Smashburger

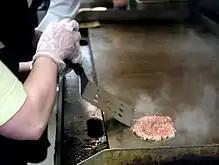
An employee "smashes" a burger in the kitchen of a Smashburger restaurant in Cincinnati (closed in 2022).

Burgers are produced in a made-to-order format, with Smashburger's smashing technique achieved by placing the meatball on a griddle heated to and pressing it hard using a special tool for 10 seconds to flatten it. Burgers typically are not further pressed after they have begun to cook; once the patty is heated to the point that fat begins to melt, pressing the burger will squeeze the juices out and cause it to dry out. The technique caramelizes the bottom of the patty onto the buttered griddle and locks the juices into the burger, preventing them from escaping and marinating the burger in its own juices. Smashburger's smashing technique also lets it cook burgers in three minutes, where a traditional burger can take up to eight minutes to cook. During mealtime rushes, this also means customers cycle through the tables in the restaurant more quickly and each table can turn three successive groups of guests per hour instead of two.